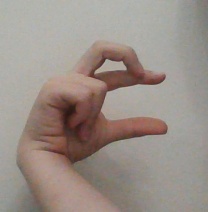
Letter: thal